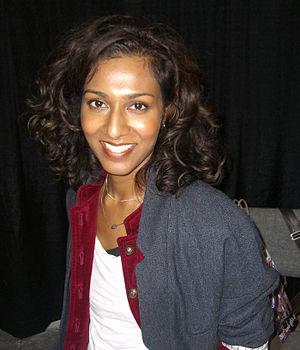
Rekha Shanti Sharma, dite Rekha Sharma, née le 1ᵉʳ janvier 1970 à Vancouver, en Colombie-Britannique, au, est une actrice canadienne.
Les Indo-Canadiens sont des citoyens canadiens issus de la diaspora indienne. En 2016, l'agence Statistique Canada recensait 1 377 745 individus s'identifiant comme des Indo-Canadiens.